Blue Star Line

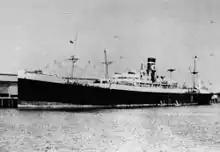
"Trojan Star", built in France in 1916 and bought by a Blue Star-controlled company in 1924

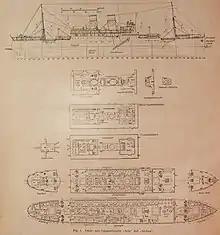
Plans for the liners "Avila" and "Avelona", built in 1926–27

Blue Star Line was formed as an initiative by the Vestey Brothers, a Liverpool-based butchers company, who had founded the Union Cold Storage Company to take advantage of refrigeration practices. They developed a large importation business, shipping frozen meat from South America to Britain, initially from Argentina on ships of the Royal Mail Steam Packet Company, and other shipping lines that called at South American ports. The high prices charged for transport by these companies led the Vestey brothers to start to operate their own ships. They chartered their first ships from 1904, and began to buy their own ships from 1909 onwards. The Blue Star Line was officially inaugurated on 28 July 1911, initially using second-hand ships. They ordered their first new ship in 1914, and by the outbreak of the First World War were operating twelve refrigerated cargo ships. These were initially prefixed 'Brod', e.g. "Brodfield", "Brodholme" and "Brodland". Ships of the company were identifiable by their red funnels with black tops and narrow white and black bands, with a white circle with blue five-pointed star on the red background. Their hull colours were either black or black with a white band, and red boot-topping.